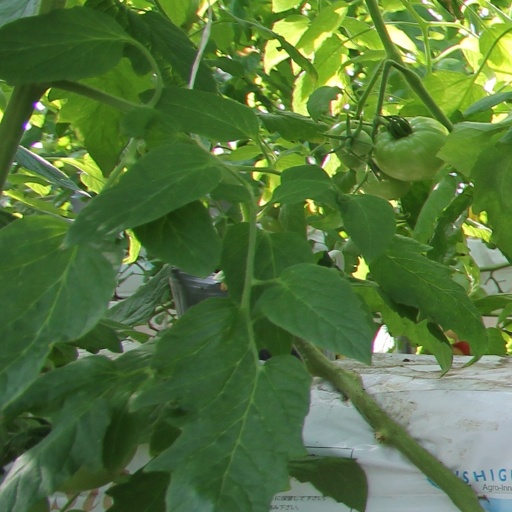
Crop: tomato